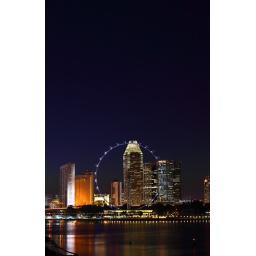
30 mins after the sunset and the wonderful blue in the sky is totally gone.Location: Marina City Park, Marina Barage, Marina Bay, Singapore.